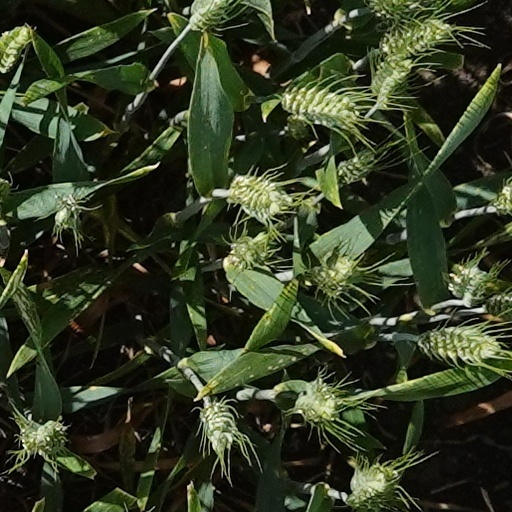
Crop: wheat